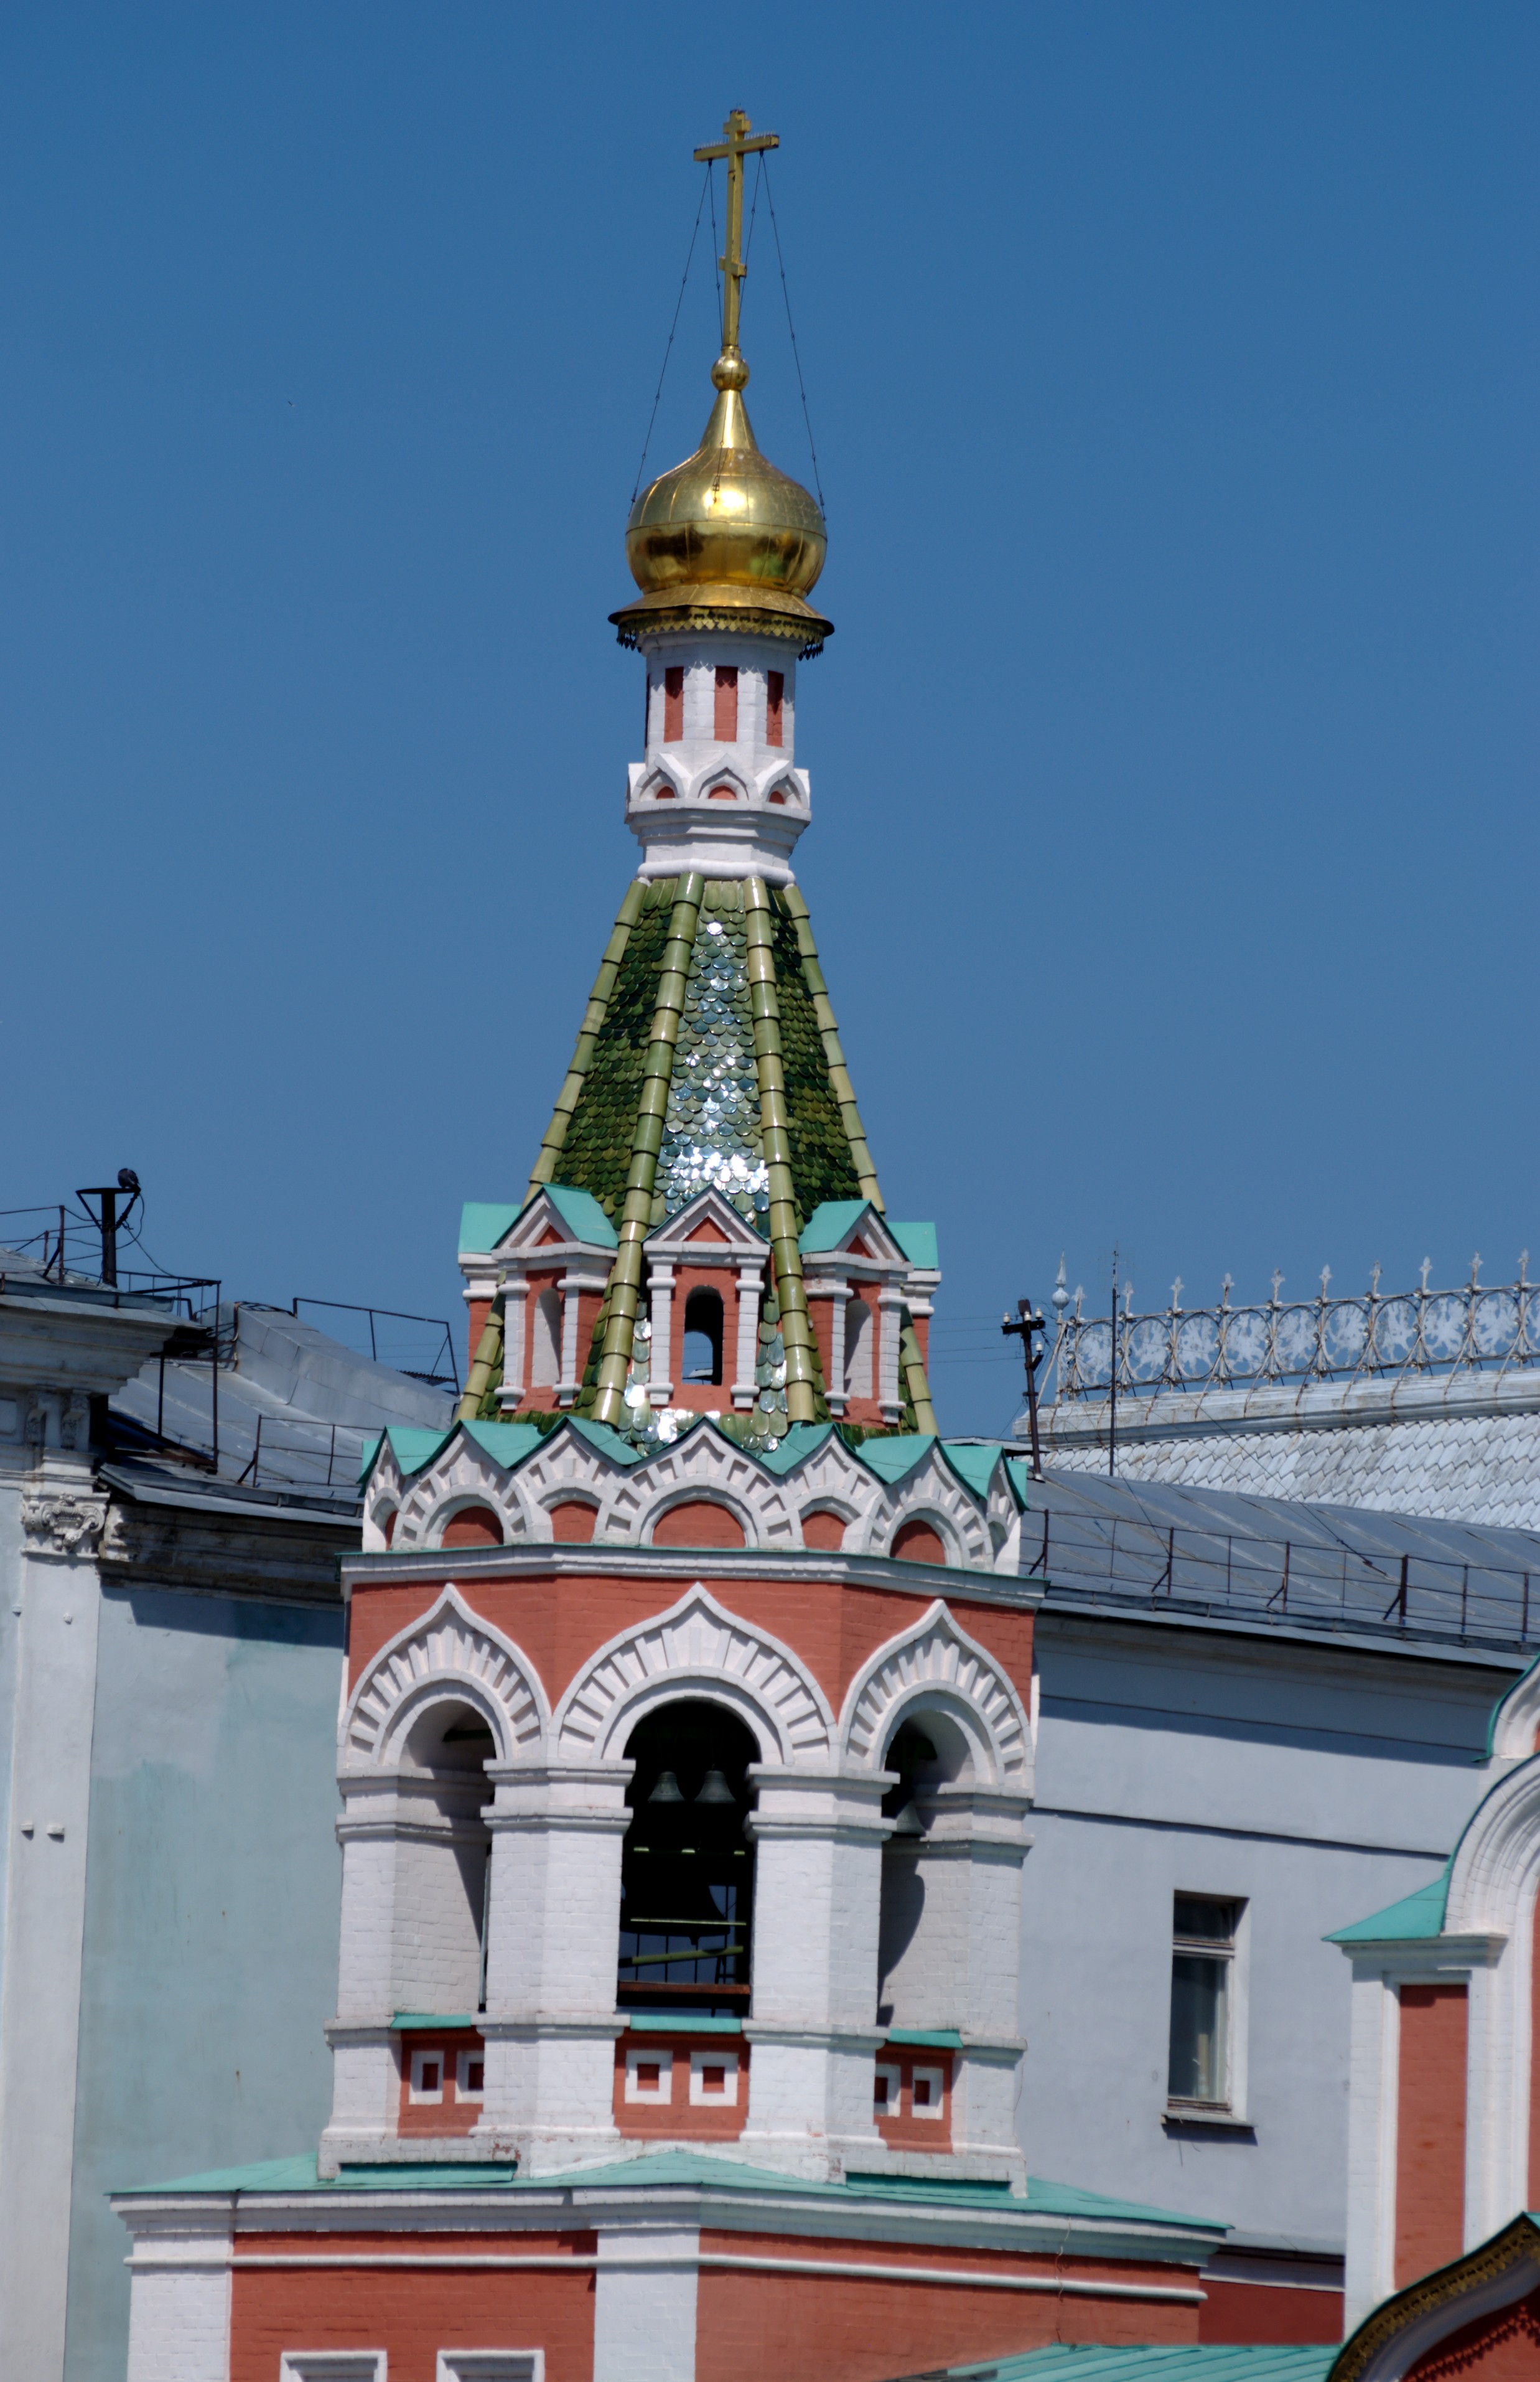
town, building, city, cityscape, tower, landmark, facade, church, cathedral, nikon, place of worship, clock tower, bell tower, cool image, spire, steeple, moscow, dome, russia, d80, cityscapes, moskau, nikond80, moscou, concordians